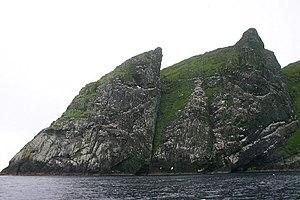
Boreray, en écossais Boraraigh, est une île inhabitée du Royaume-Uni située en Écosse, dans l'archipel de Saint-Kilda et culminant à 384 mètres d'altitude au Mullach an Eilein. Elle est située au nord-ouest de Hirta, l'île principale de l'archipel, et est entourée à l'ouest par Stac Lee et au nord par Stac an Armin, les deux plus hauts stacks marins du Royaume-Uni.